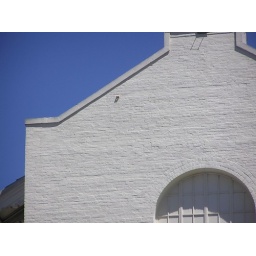
Building across from the Hilton in San Francisco - nice contrast between the white brick and brilliant blue sky.